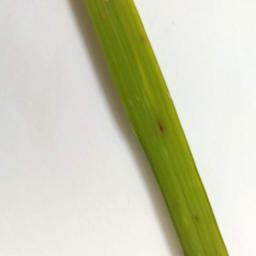
Label: Rice___Brown_Spot